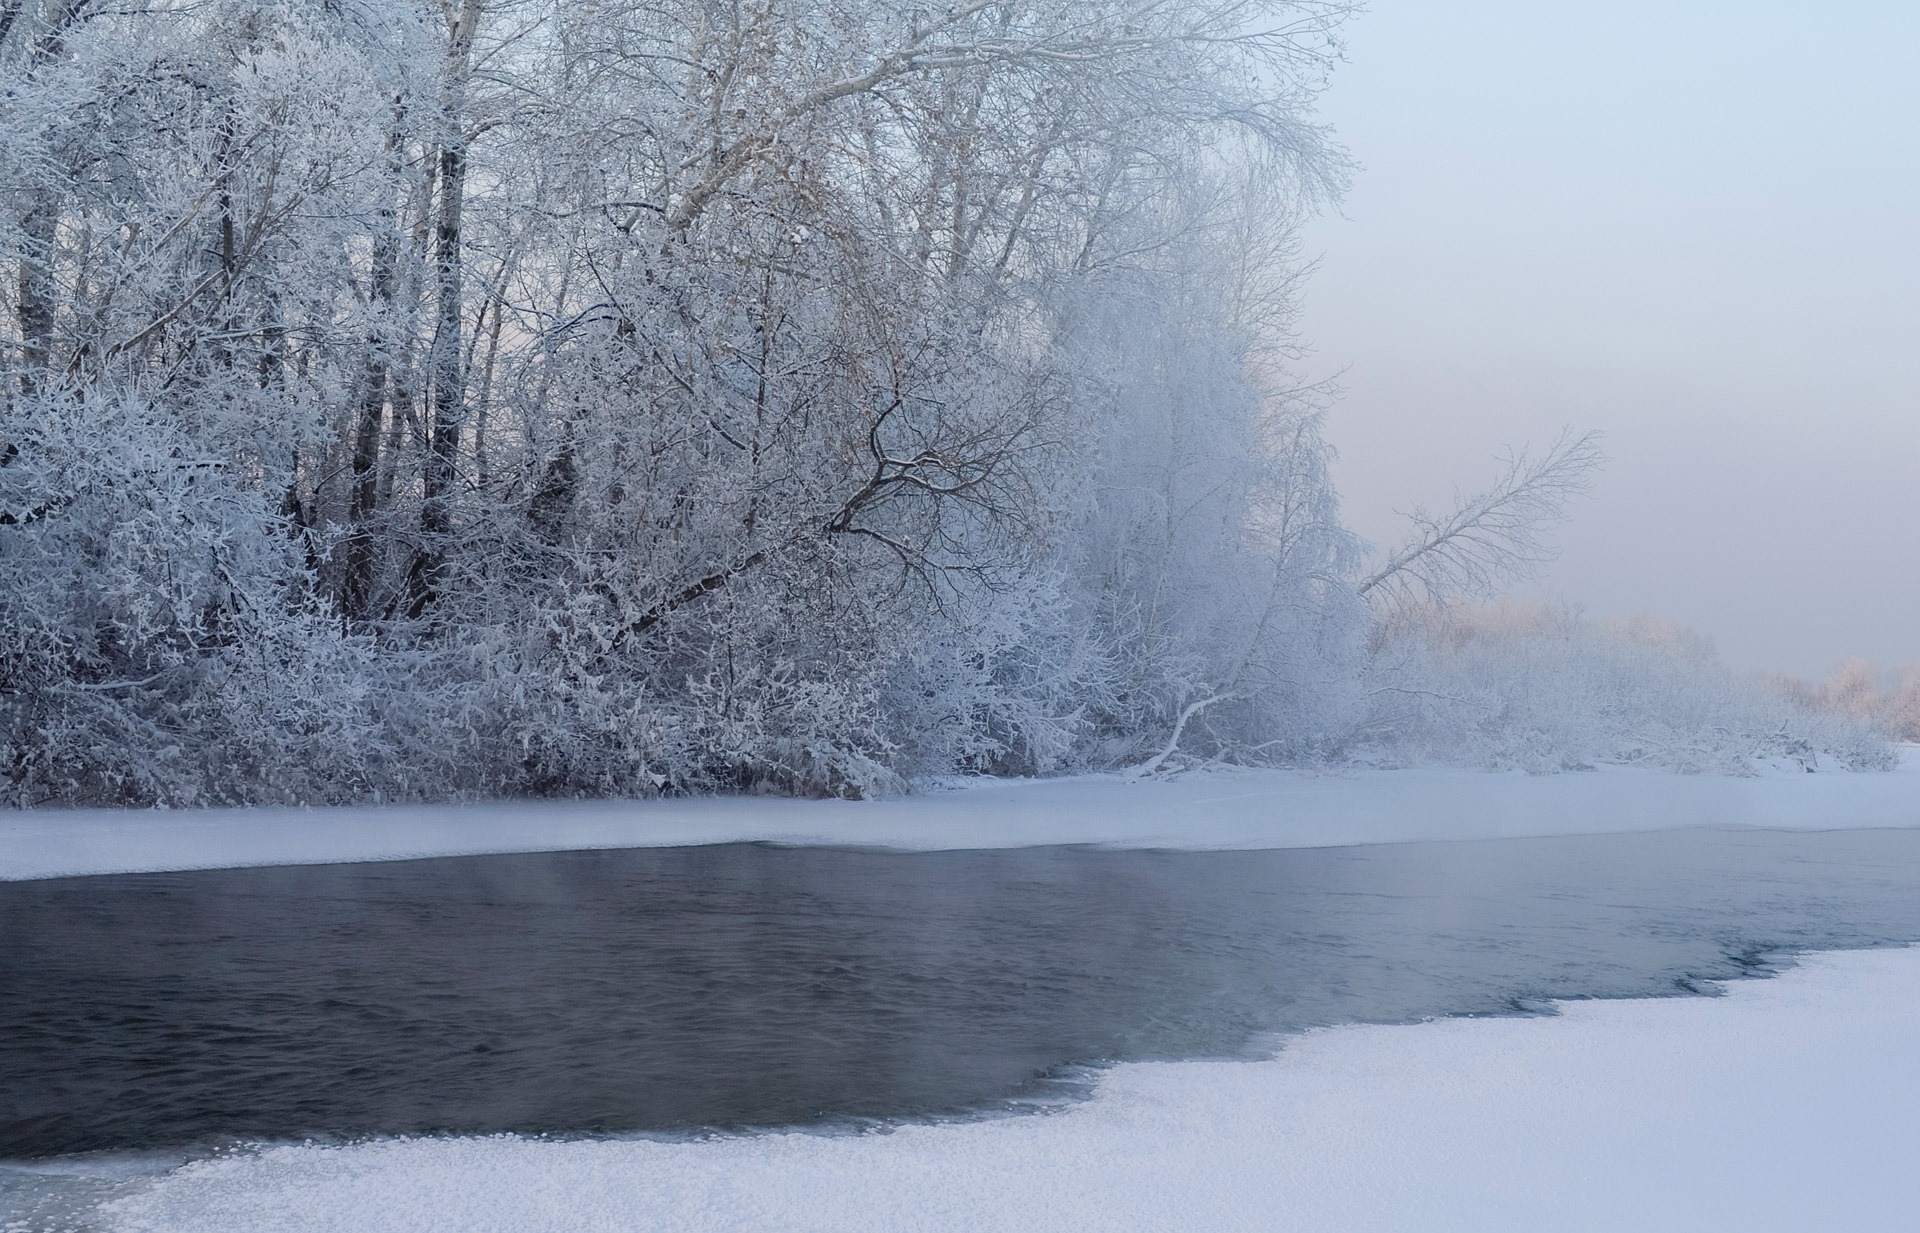
water, nature, forest, snow, winter, sun, fog, sunset, mist, morning, lake, frost, river, ice, evening, orange, weather, season, body of water, trees, bright, december, freezing, atmospheric phenomenon